Domestic policy of the Ronald Reagan administration

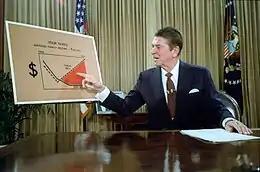
Reagan gives a televised address from the Oval Office, outlining his plan for Tax Reduction Legislation in July 1981.

Based on supply-side economics, President Reagan implemented his economic policies in 1981. The four pillars of the policies were to: